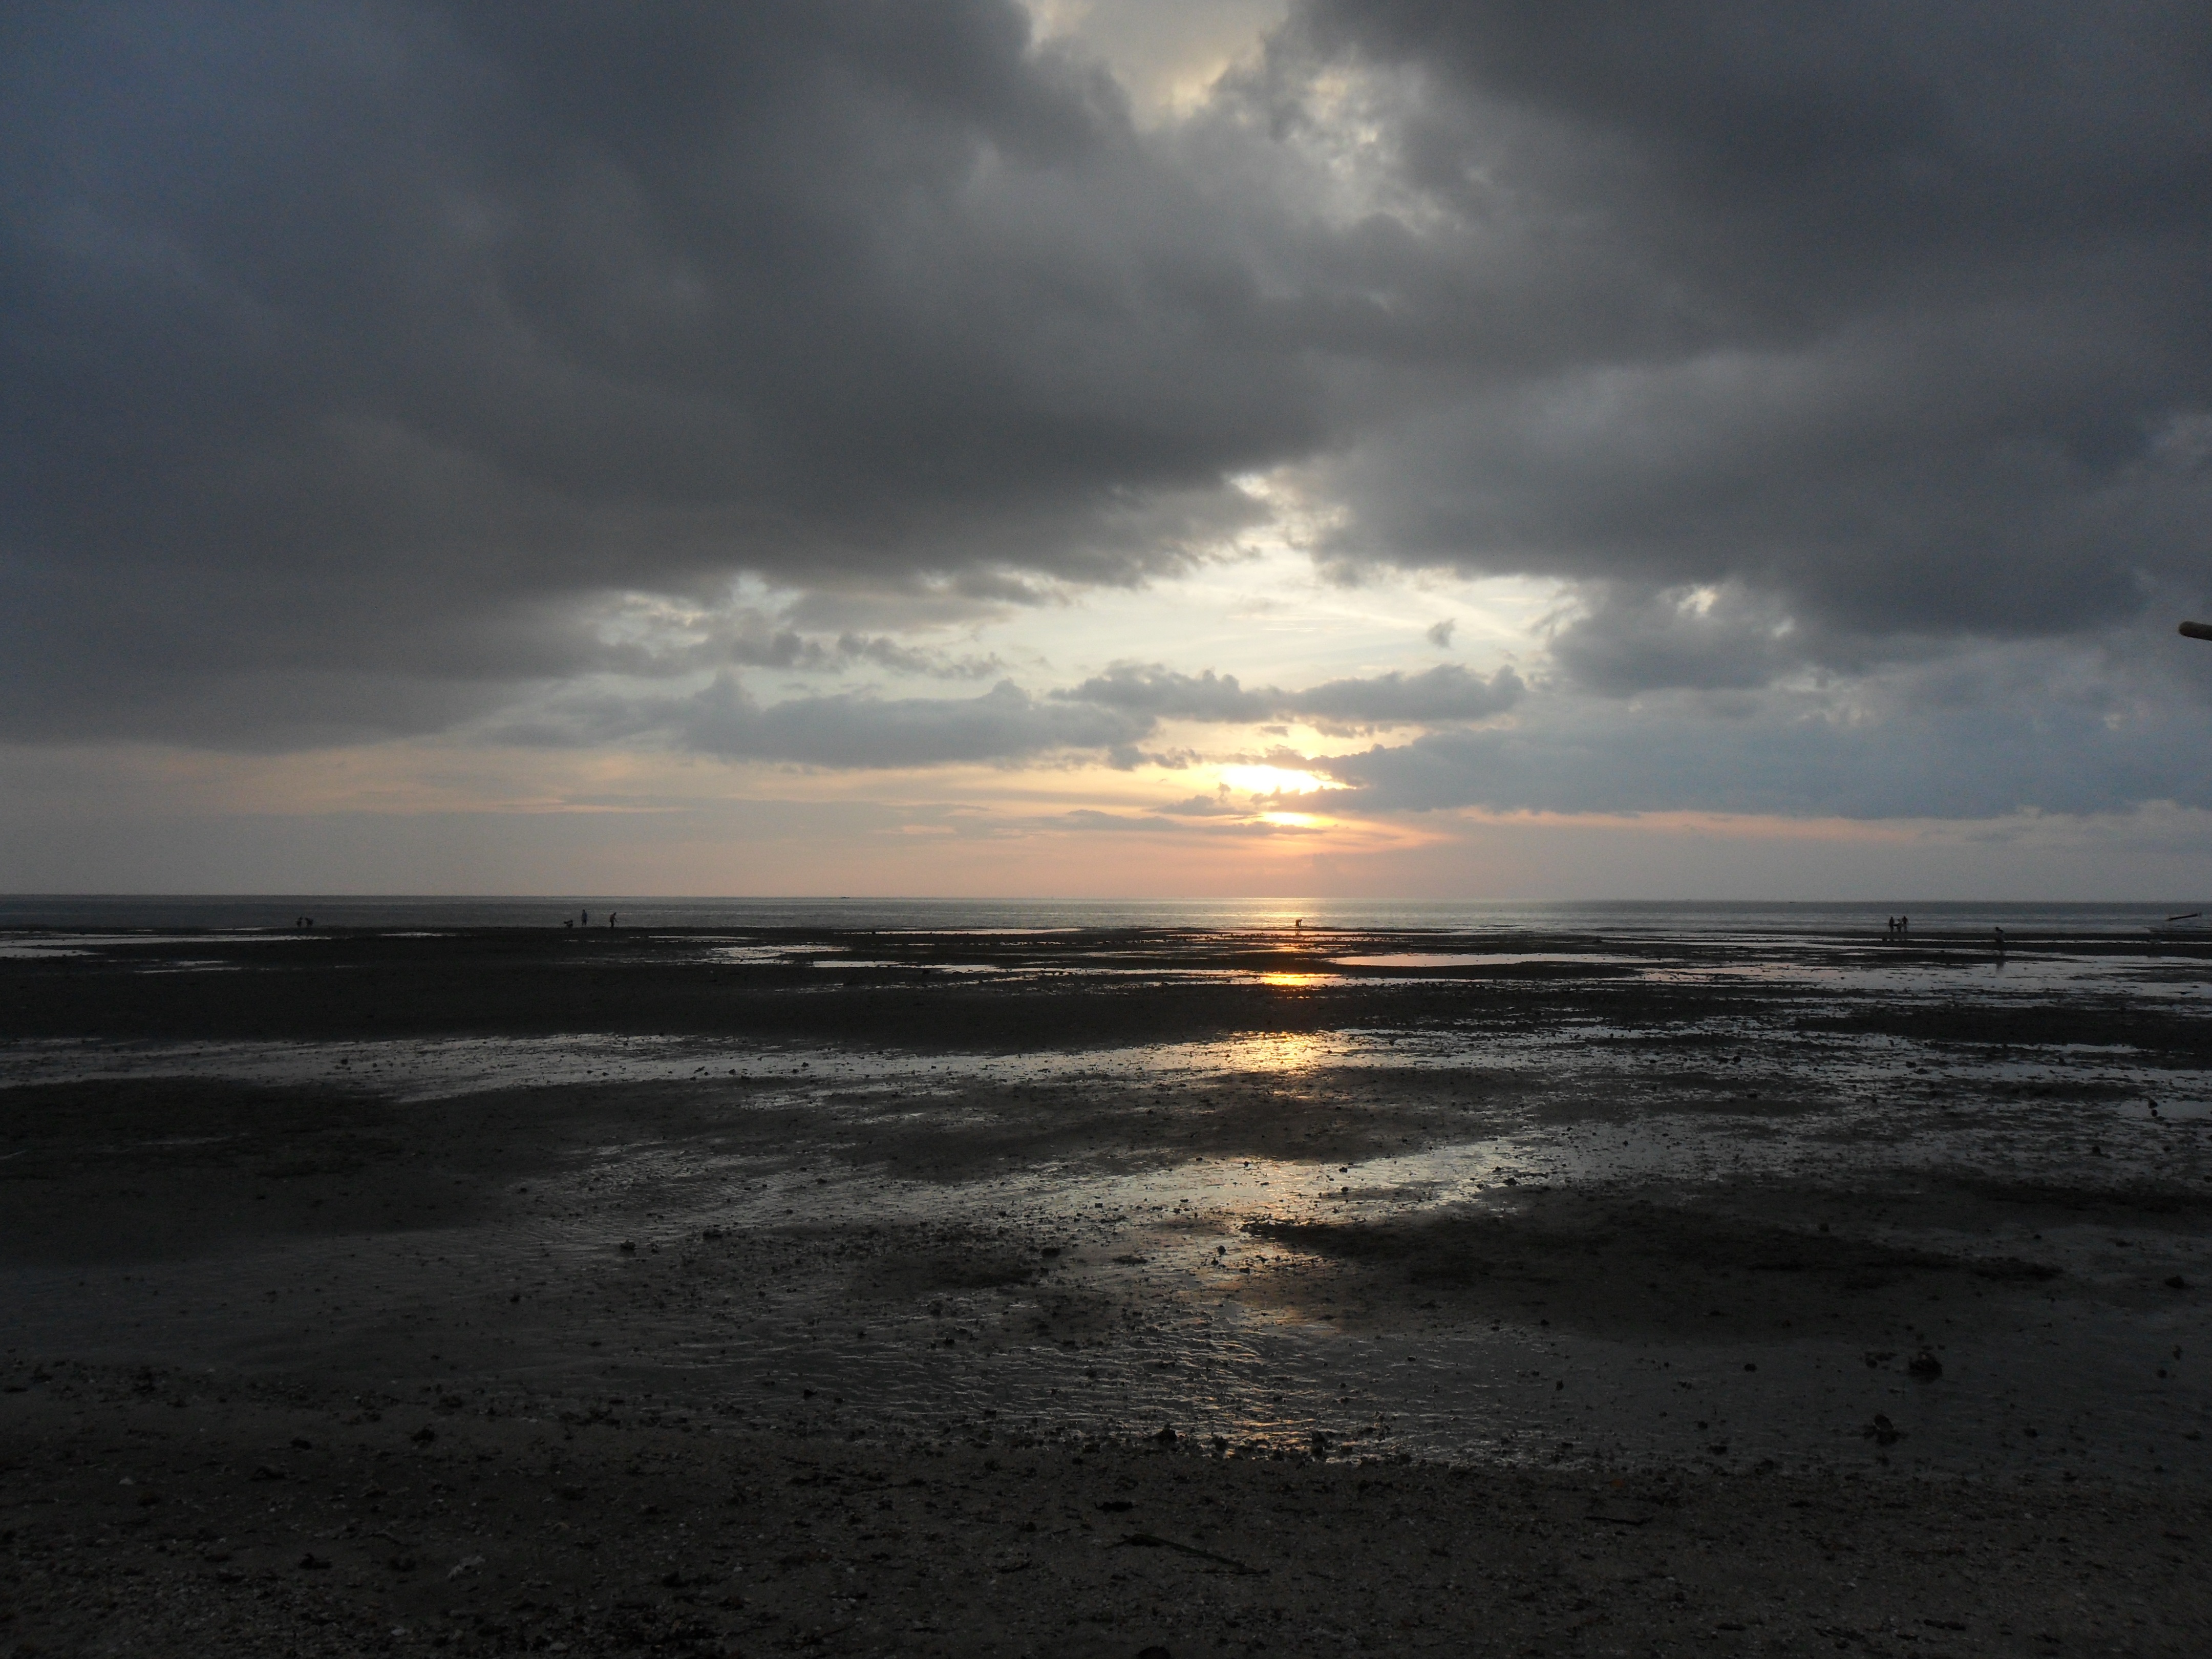
beach, sea, coast, sand, ocean, horizon, cloud, sky, sun, sunrise, sunset, sunlight, morning, shore, wave, dawn, dusk, evening, weather, body of water, philippines, wind wave, matalom